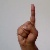
The image shows a hand gesture representing the letter 'D' in Indian Sign Language.